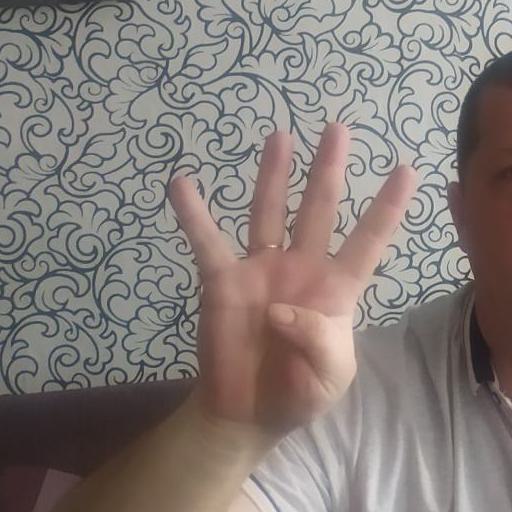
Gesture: four